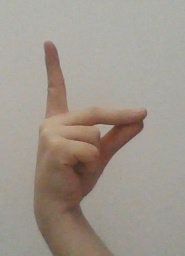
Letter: ta